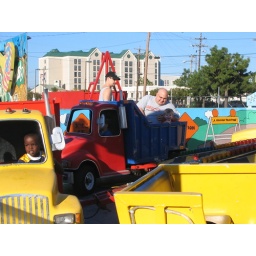
blue and joey in the truck